Pirkei De-Rabbi Eliezer

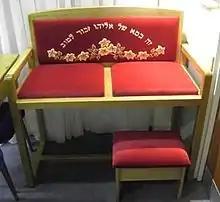
Chair of Elijah, a custom originating from the "Pirkei De-Rabbi Eliezer"

According to Treitl, the conclusion of the work with this sermon is no accident, but rather the author is hinting to the reader that he was unable to complete the work; the work is ended, but not finished.